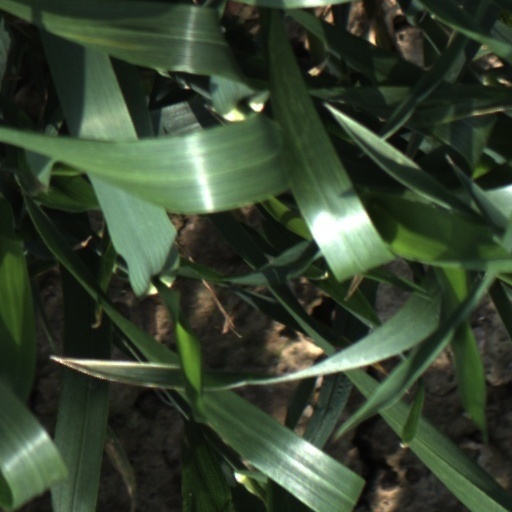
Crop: wheat